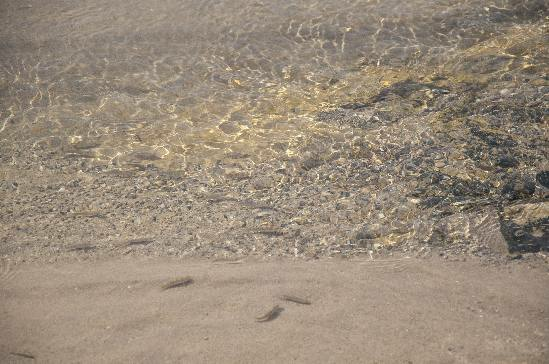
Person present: No